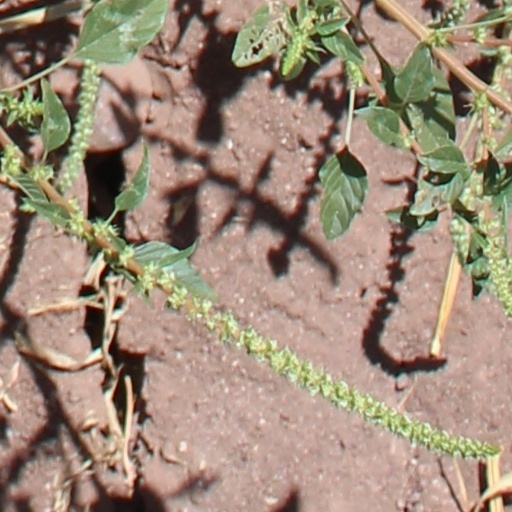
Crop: wheat